Gambling in Pennsylvania

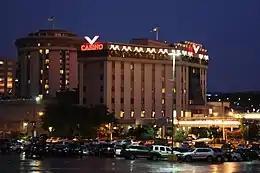
Valley Forge Casino Resort

There are several locations offering off-track betting throughout the state. Each location is affiliated with a specific racetrack. Off-track betting has been legal since 1988. Pennsylvania was the 5th state in the country to legalize off-track betting parlors. The original legislation called for each of the four racetracks (at that time) to have a 35-mile protective radius in which the off-track locations could be established. The legislation also called for a maximum of 23 locations total throughout the state.